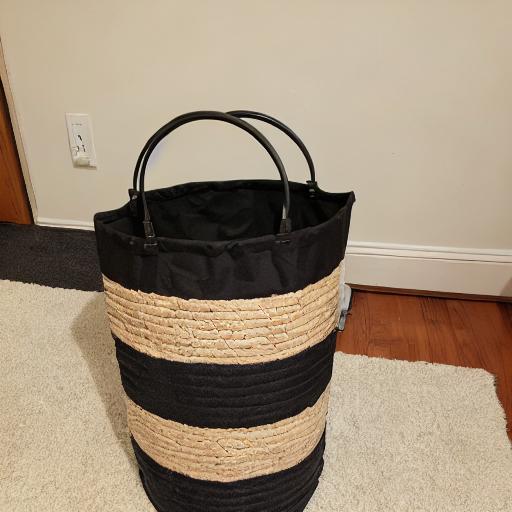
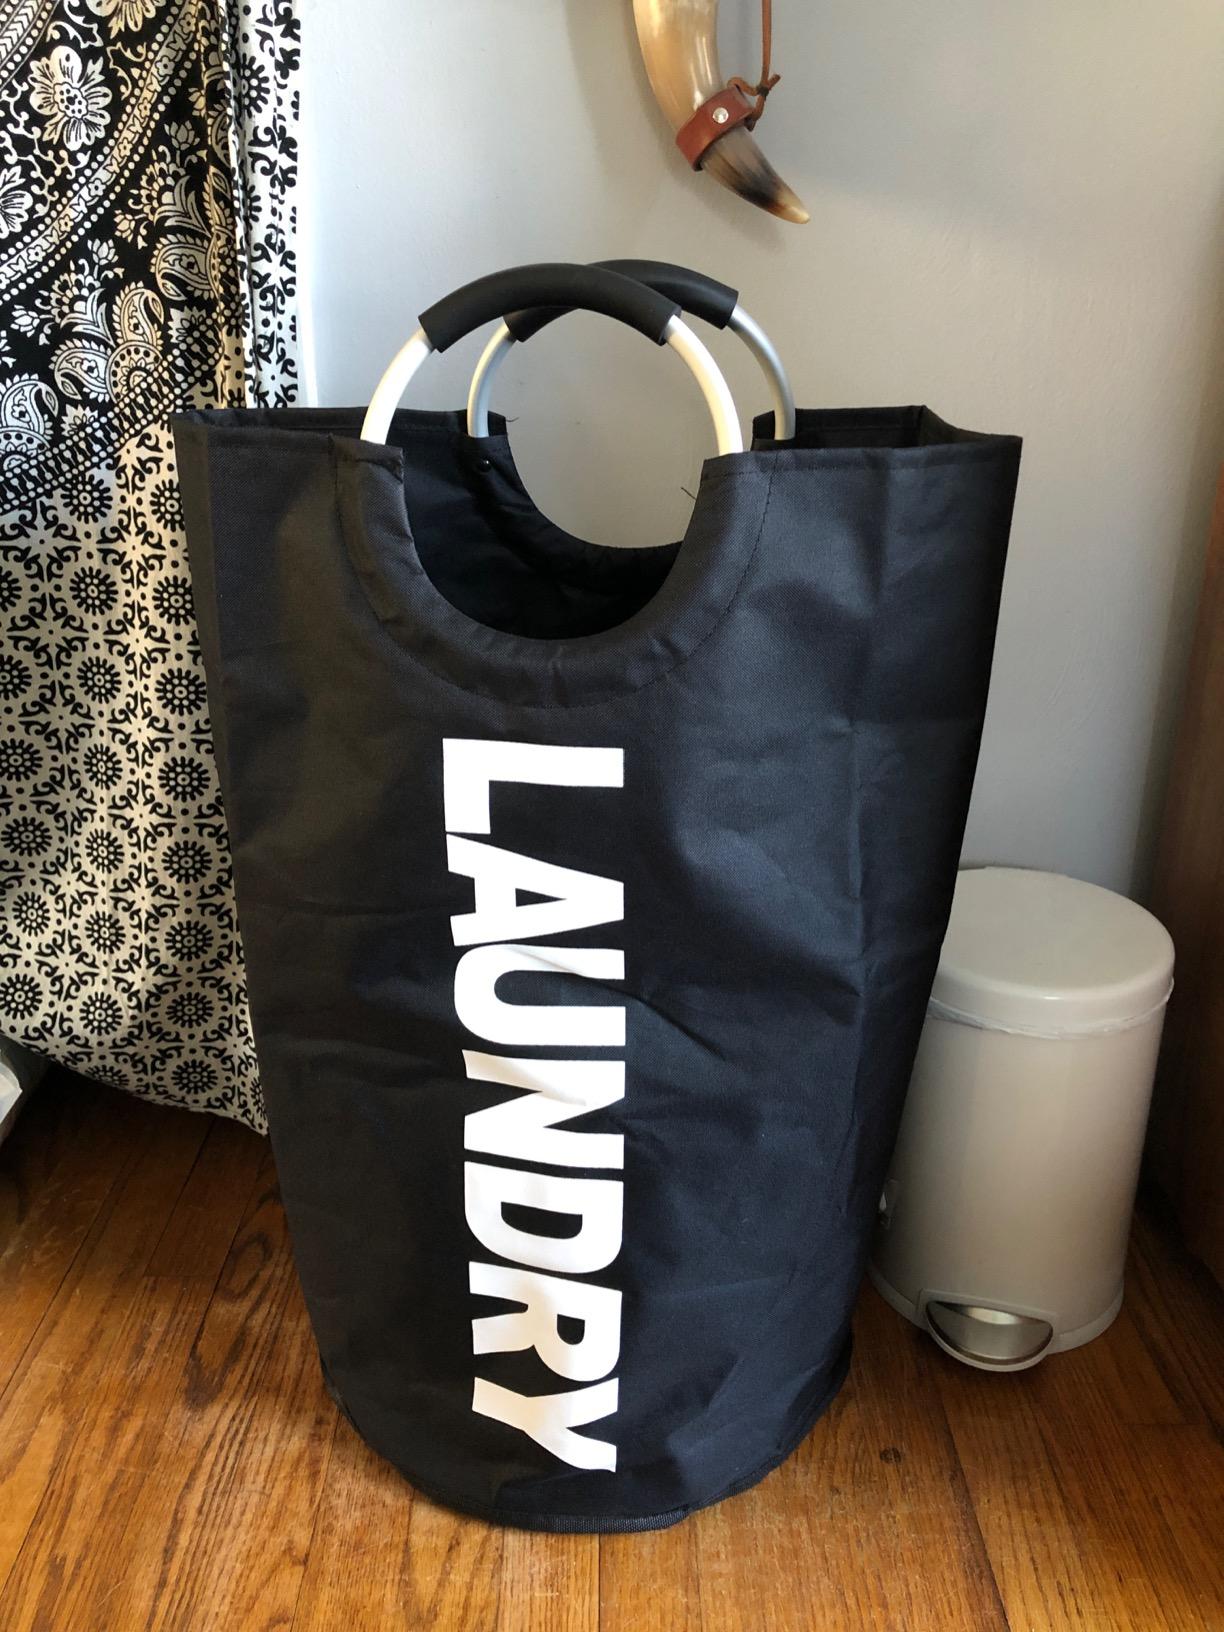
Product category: items_hamper
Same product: no